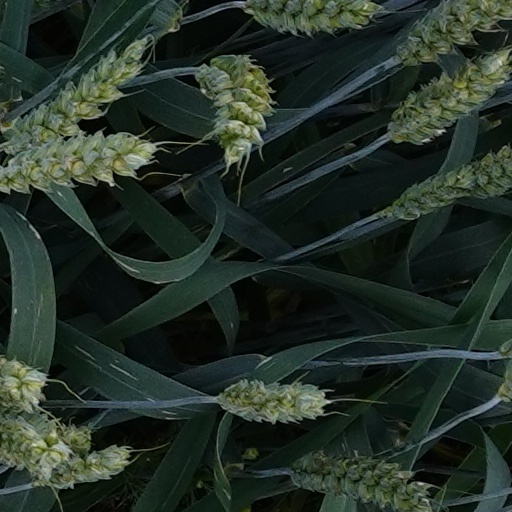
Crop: wheat